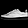
Label: Sneaker